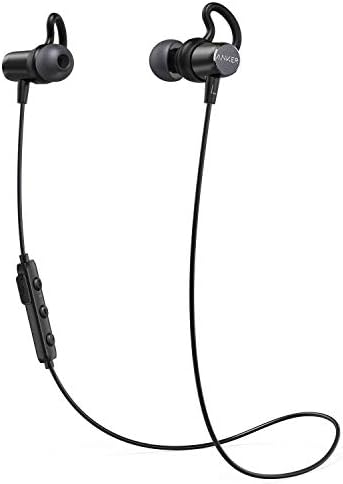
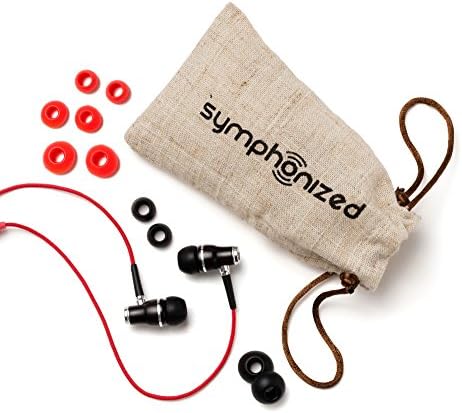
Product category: headphones
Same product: no